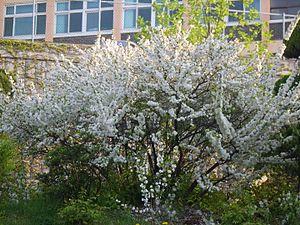
Prunus glandulosa est un arbuste ornemental de la famille des Rosaceae. On le trouve en Asie, notamment en Chine, à l'état sauvage.